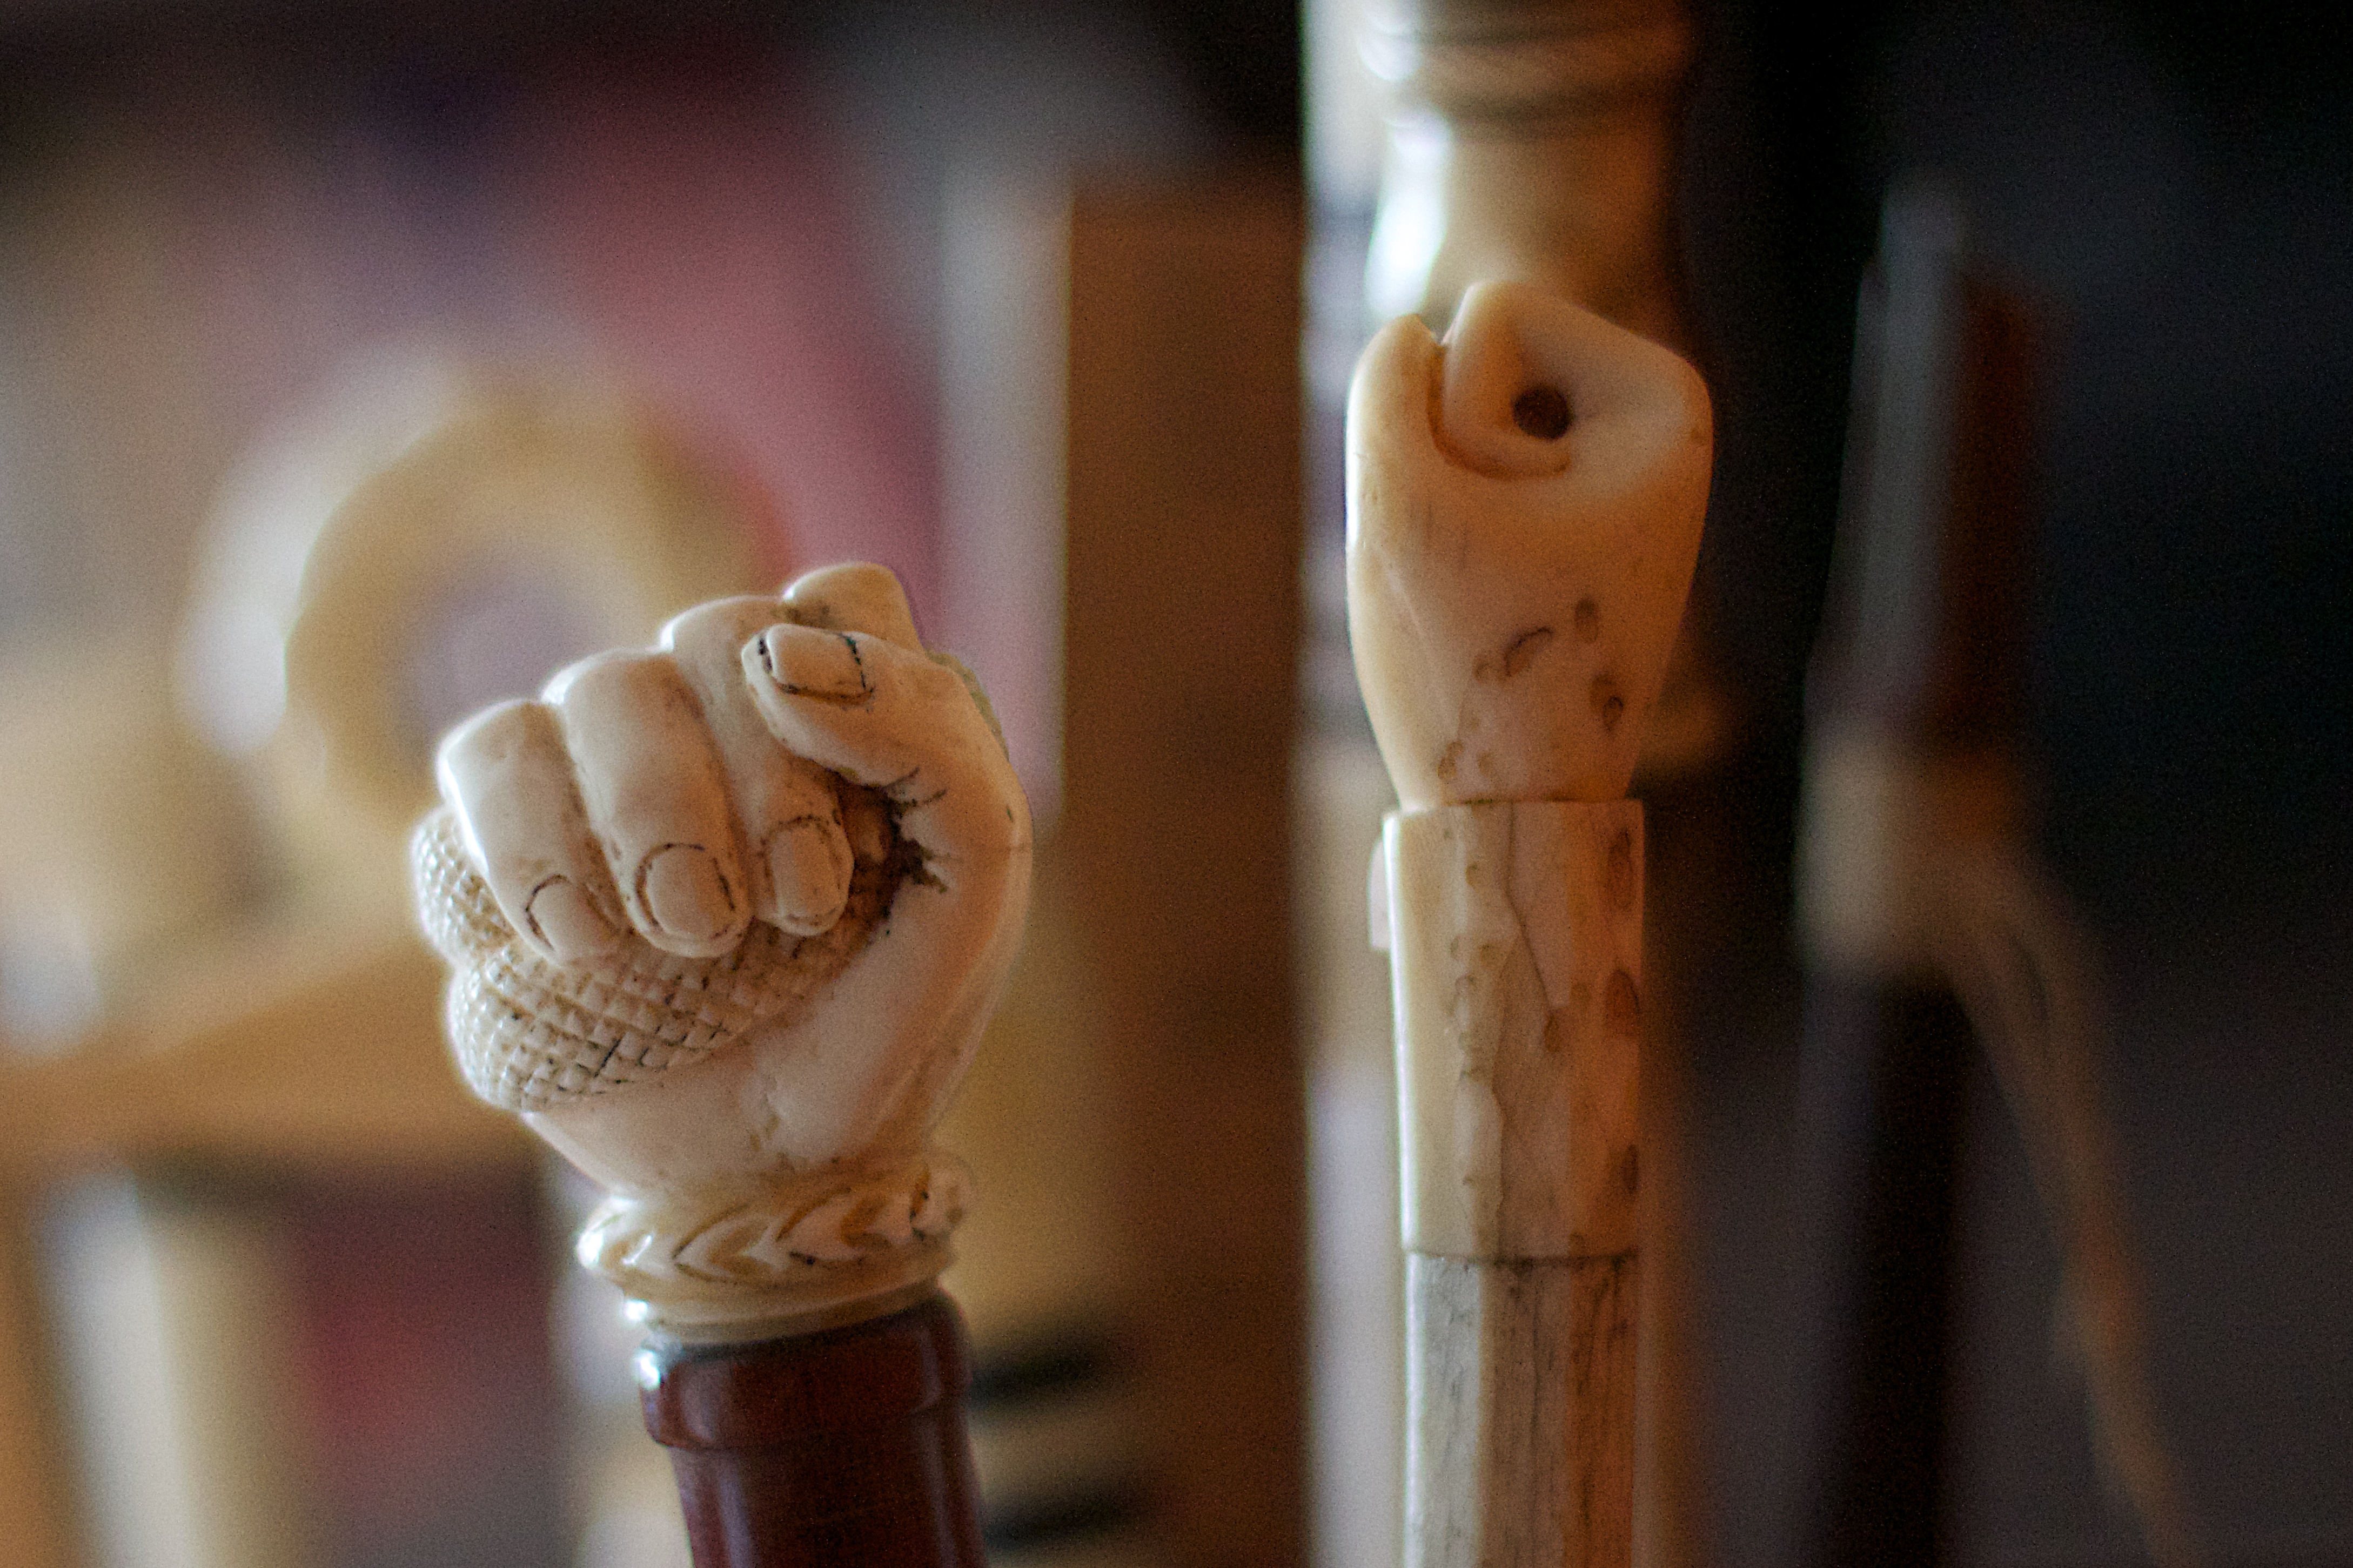
hand, finger, close up, temple, photograph, skin, beauty, raildog, sweetness, macro photography, flavor, sense